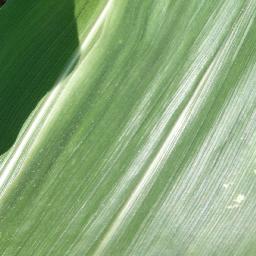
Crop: corn
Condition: (maize)_healthy